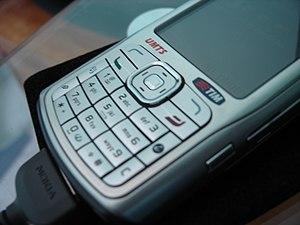
Le Nokia N70 est un smartphone multimédia 3G fabriqué par Nokia et lancé au début d’année 2006. le plus compact de sa famille et facile à utiliser. Il intègre un appareil photographique d'une définition de 2 mégapixels, le Nokia N70 est aussi doté d'une radio FM stéréo, d'un baladeur numérique et de nouveaux jeux en 3D.